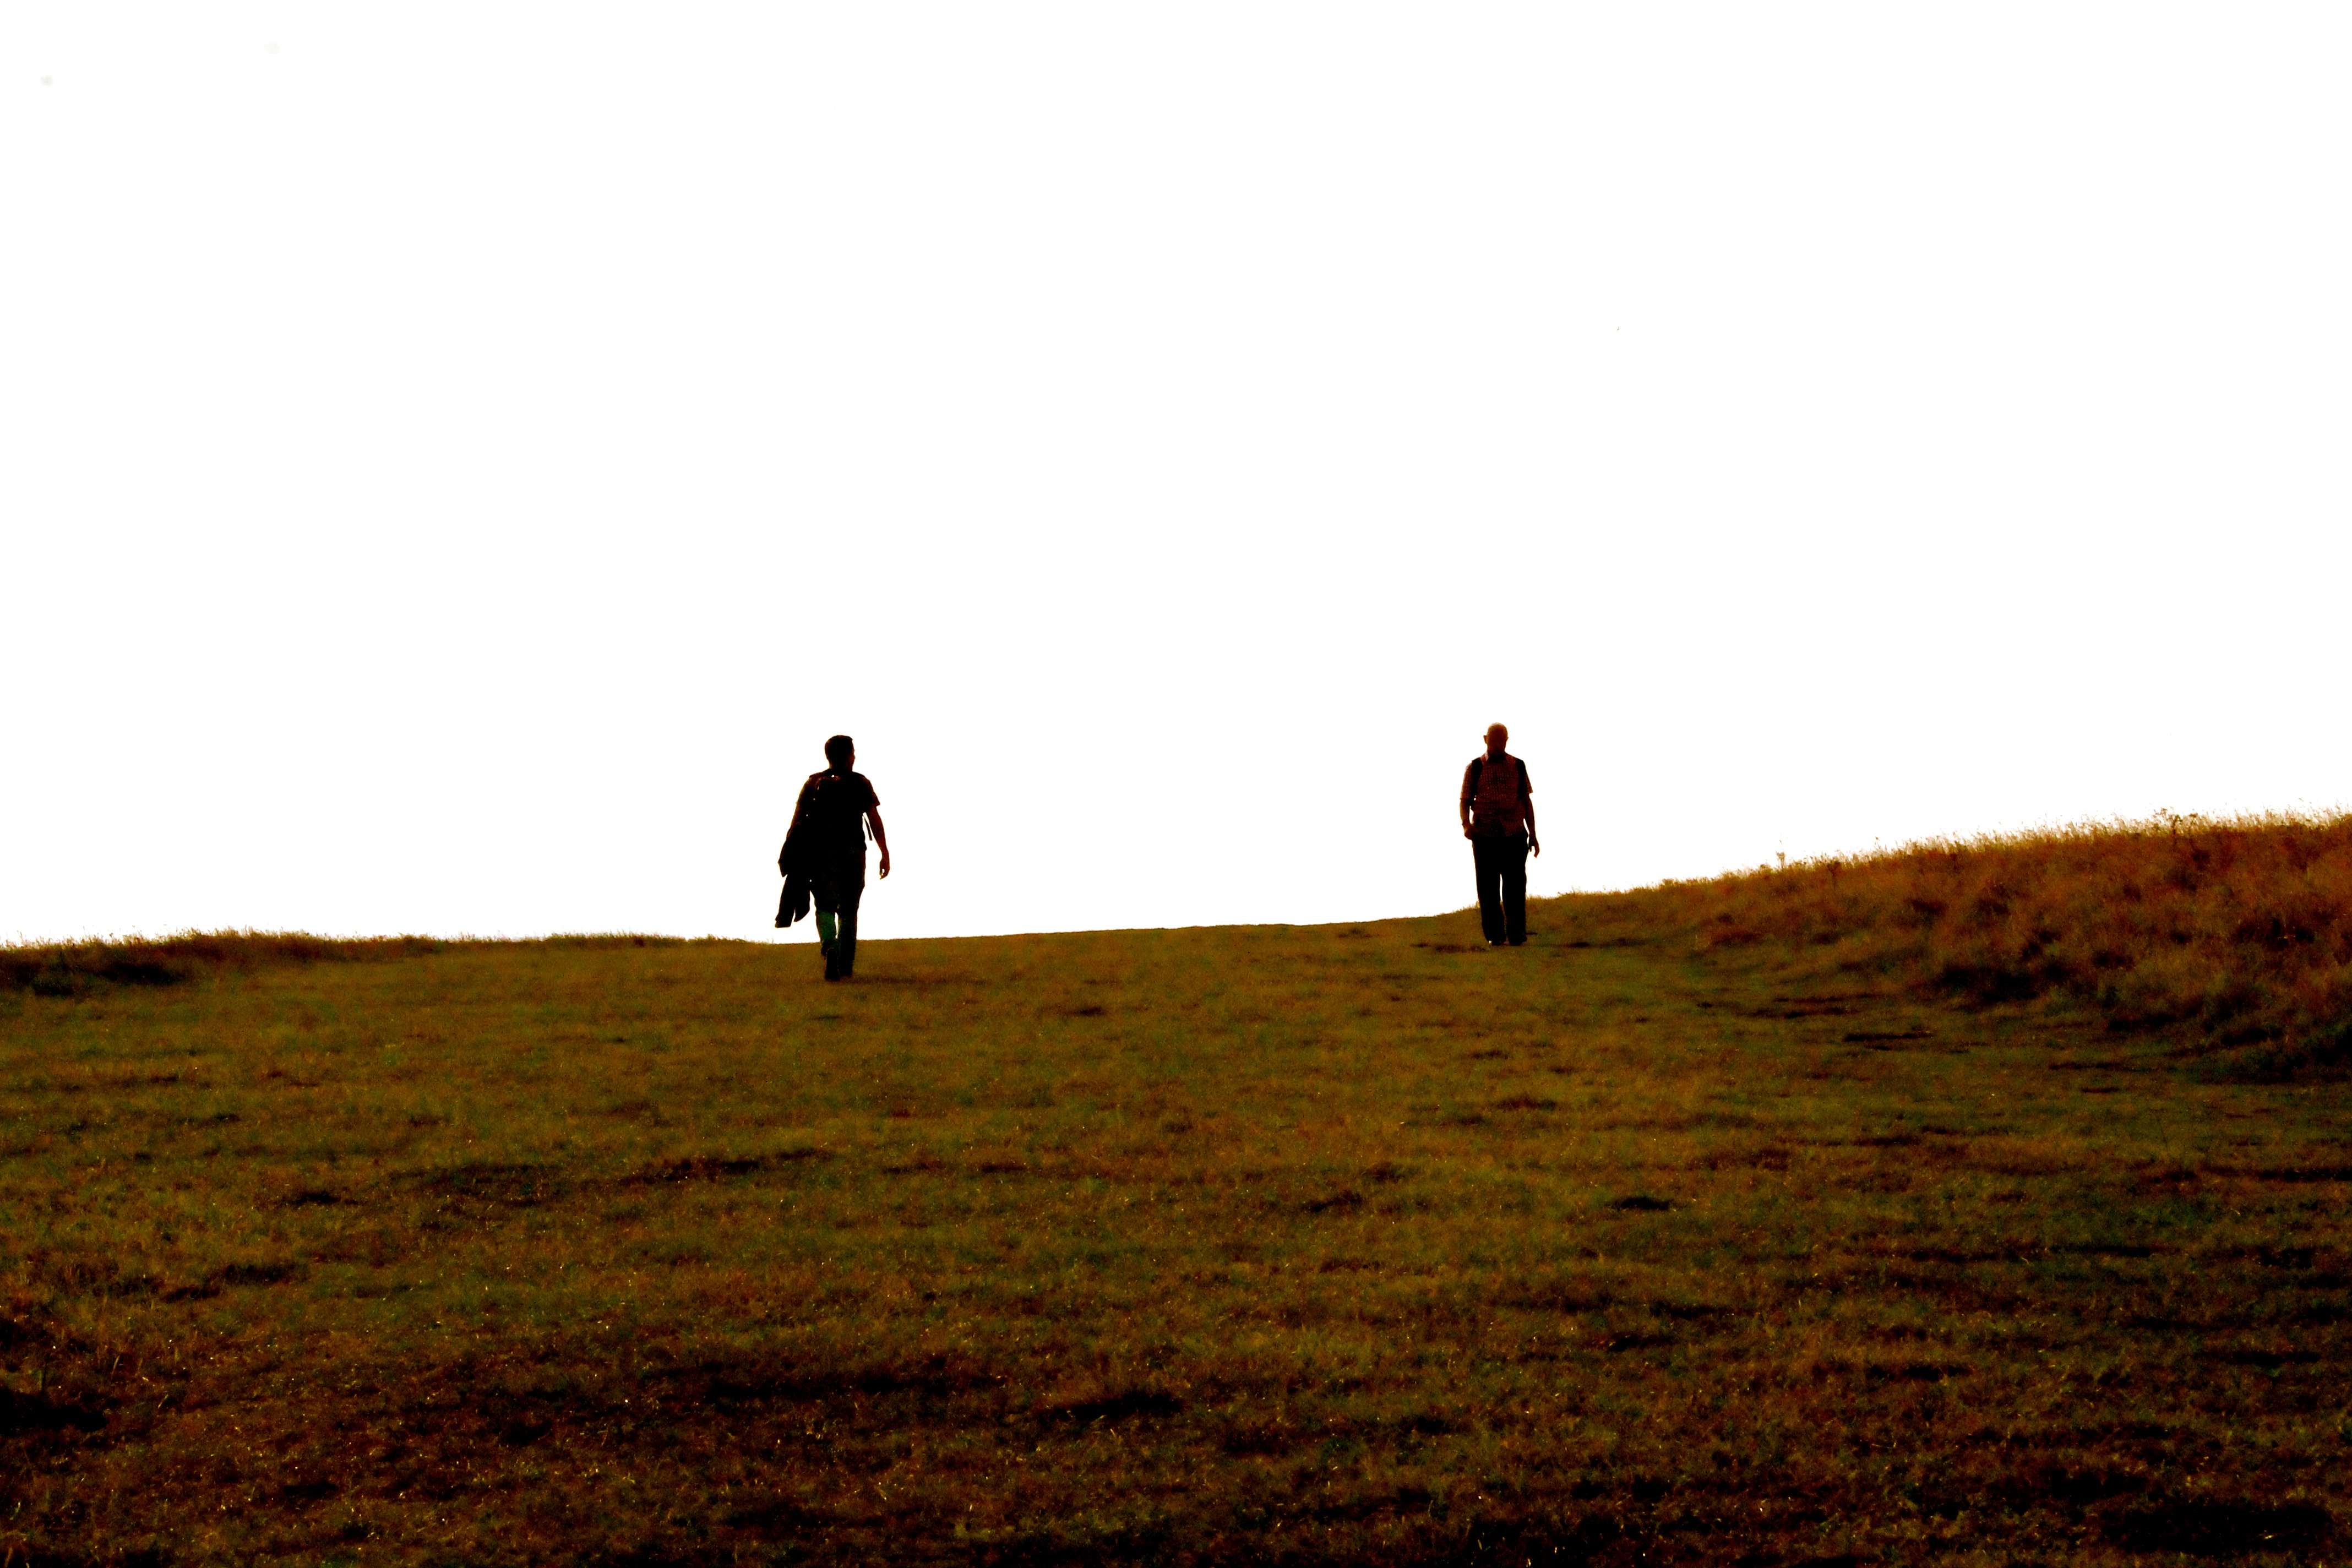
landscape, horizon, silhouette, walking, prairie, barren, two, plain, publicdomain, whitebackground, grassland, flat, ecosystem, steppe